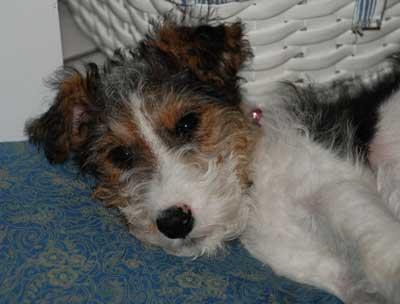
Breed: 226-n000057-wire_haired_fox_terrier